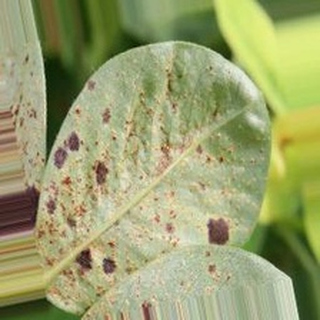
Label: groundnut_rust